Novay

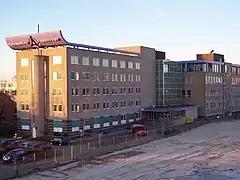
Office building of Novay institute among others, Enschede, Netherlands.

Novay, formally known as the "Telematica Instituut" was a Dutch research institute in the field of information technology, founded in 1997, known for its development of ArchiMate. In 2009 the Telematica Instituut was reorganized and operated under the new name Novay. It filed for bankruptcy April 3, 2014, and is dissolved.